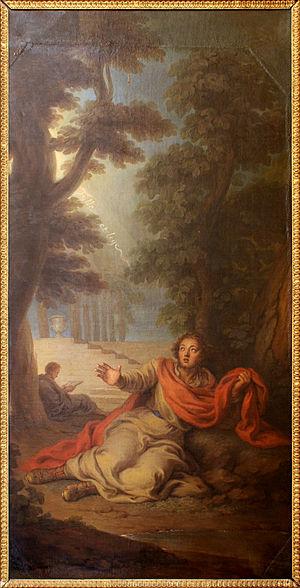
Tableau exécuté en 1736 pour les petits cabinets de la reine Marie Lecszinska à Versailles.
1736 est une année bissextile commençant un jeudi.